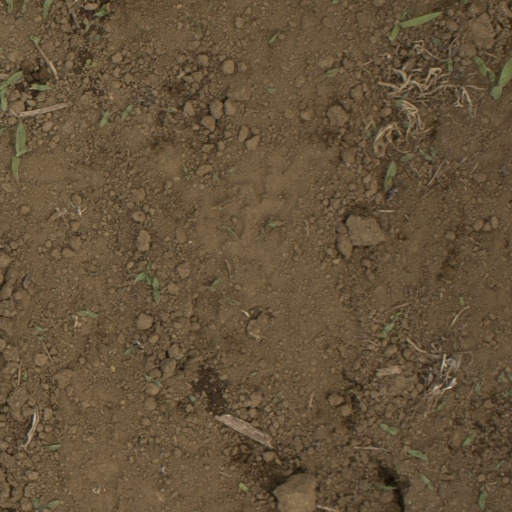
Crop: Jerusalem artichoke